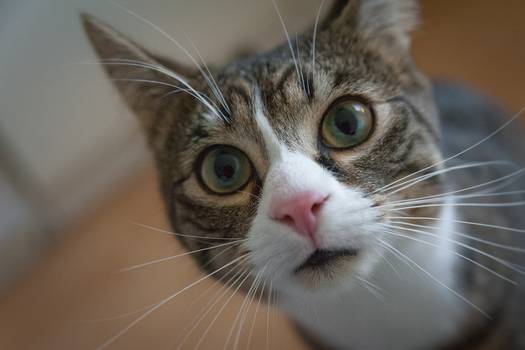
Label: No Watermark